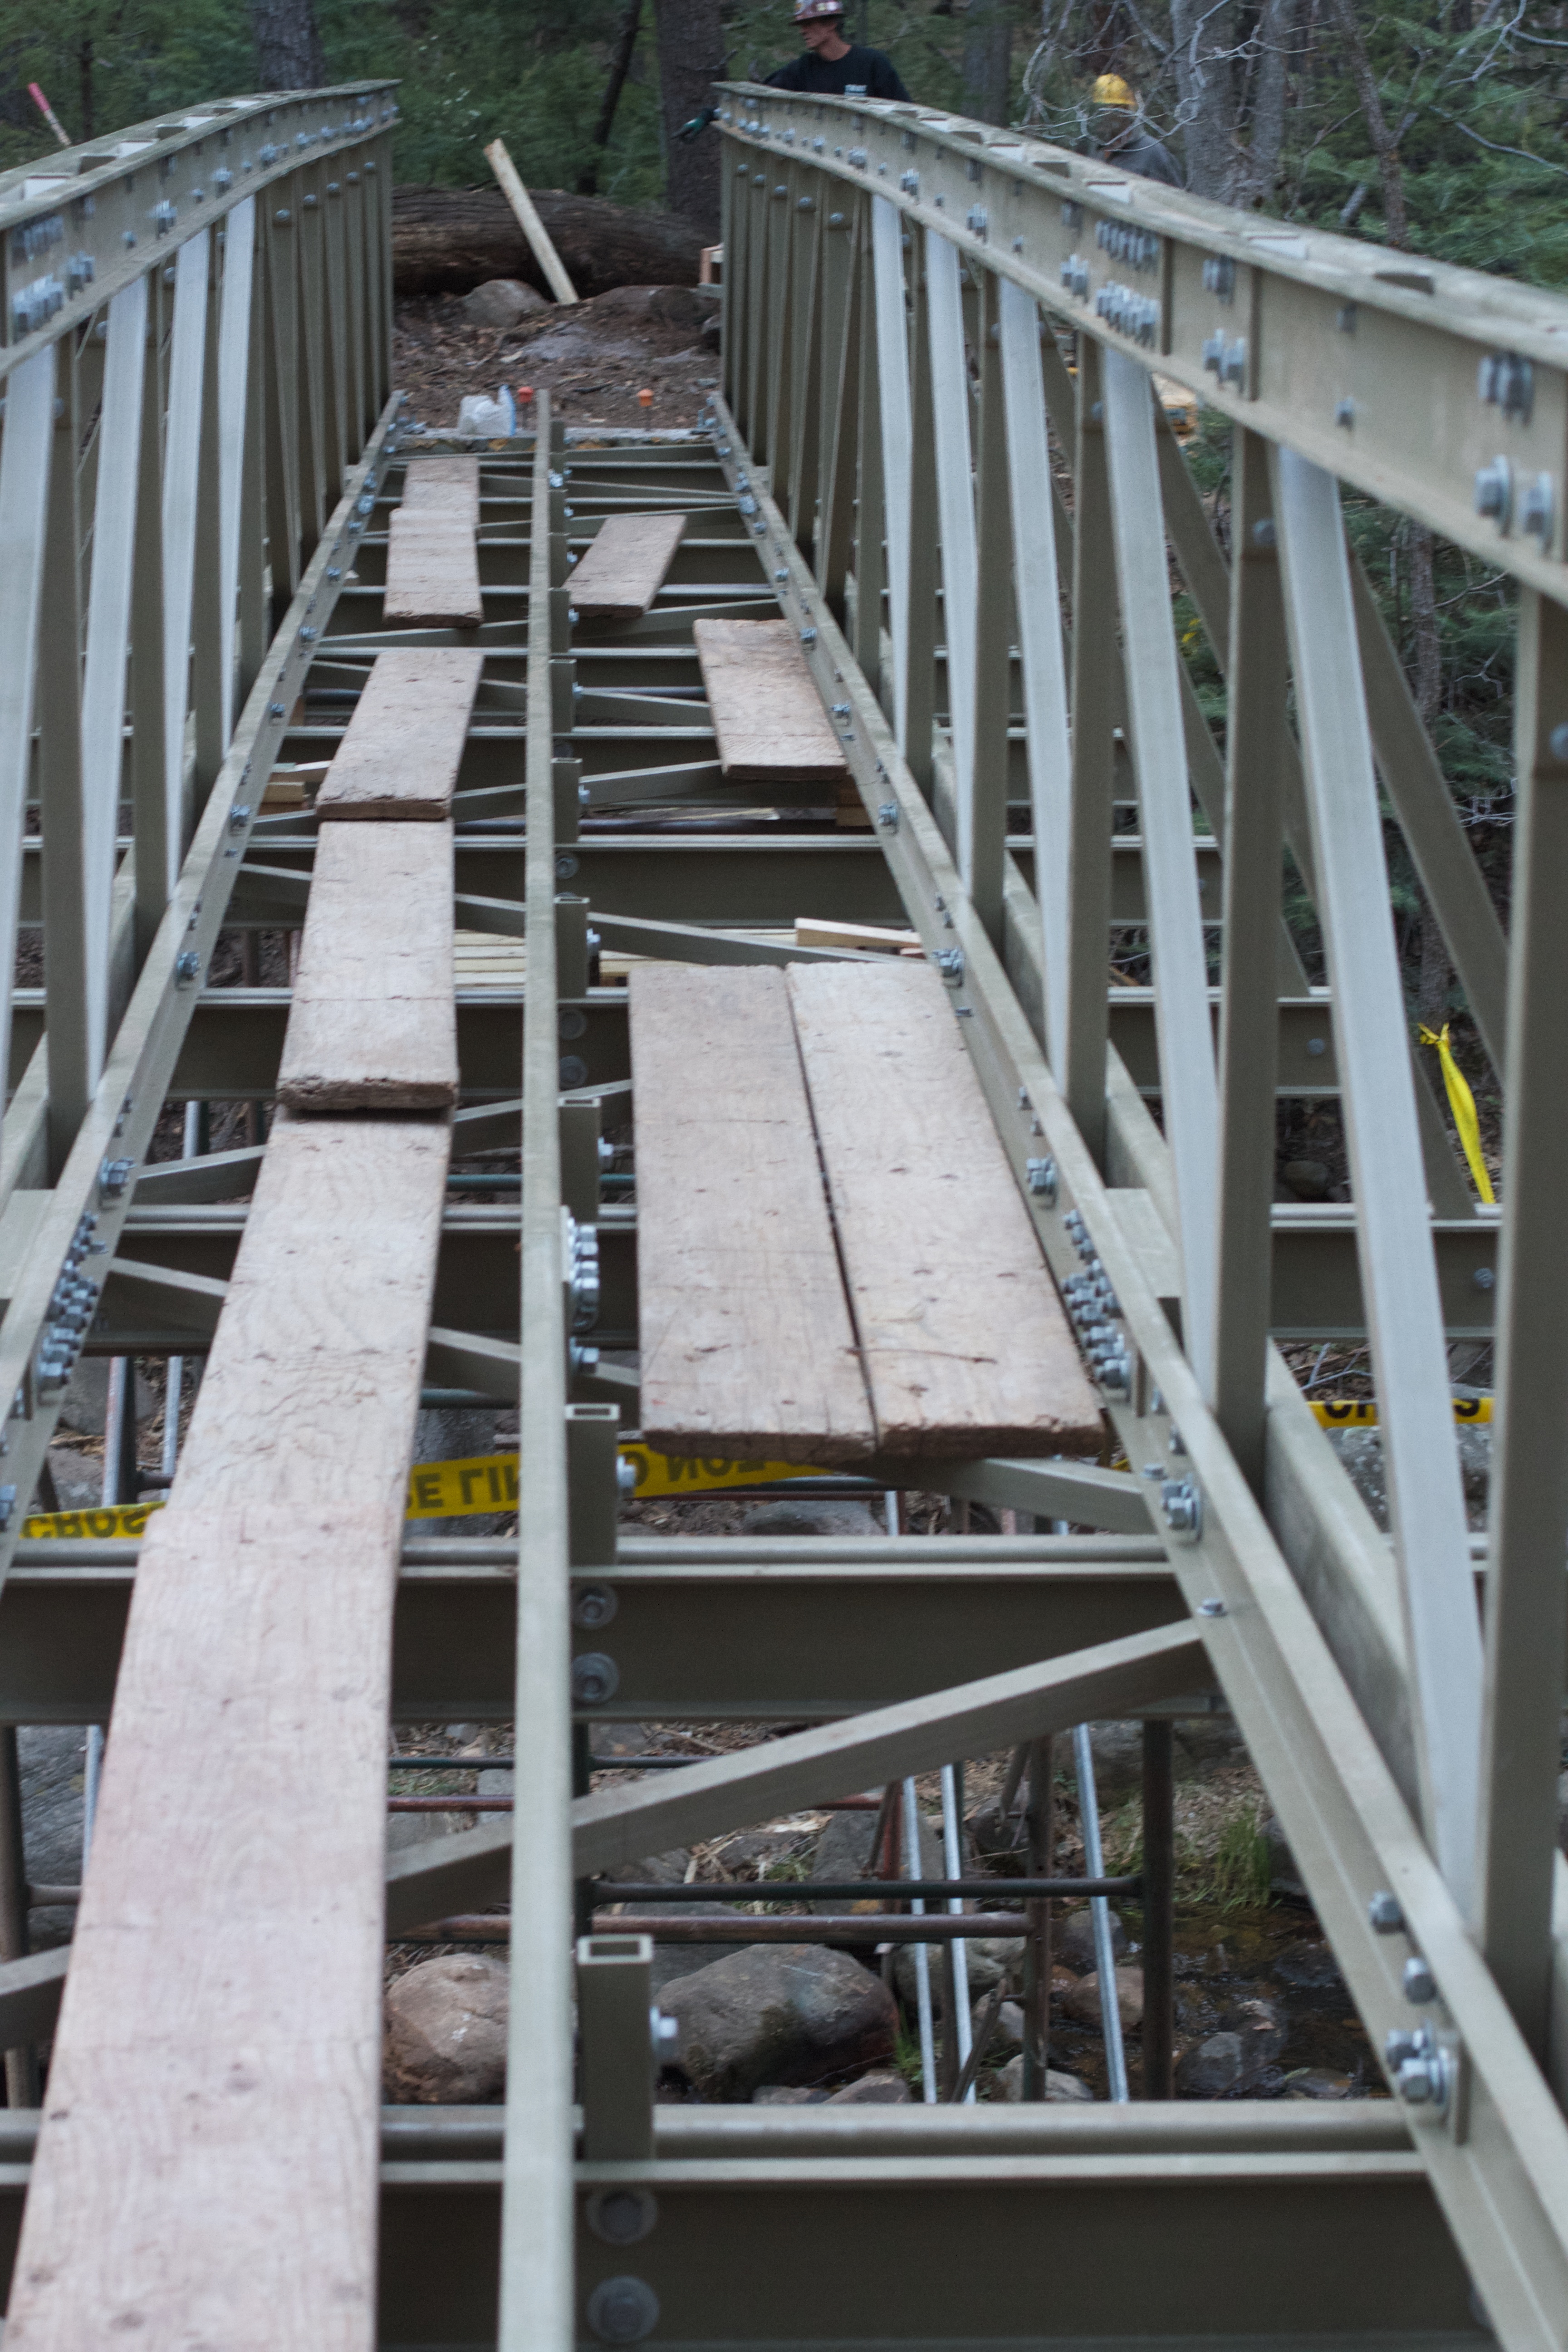
bridge, overpass, transport, public transport, handrail, pstrails, skyway